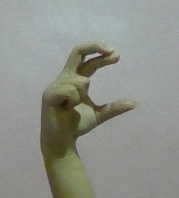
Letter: thal